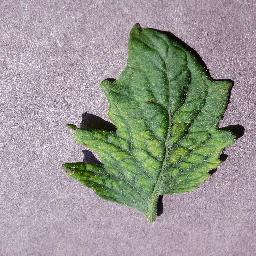
Label: Tomato___Tomato_mosaic_virus